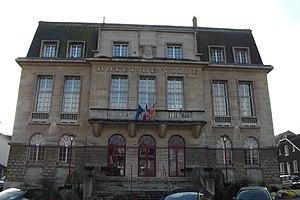
Frouard, l'hôtel de ville.
Frouard est une commune française au nord de l'agglomération de Nancy, dans le département de Meurthe-et-Moselle, ville de Lorraine en région Grand Est.